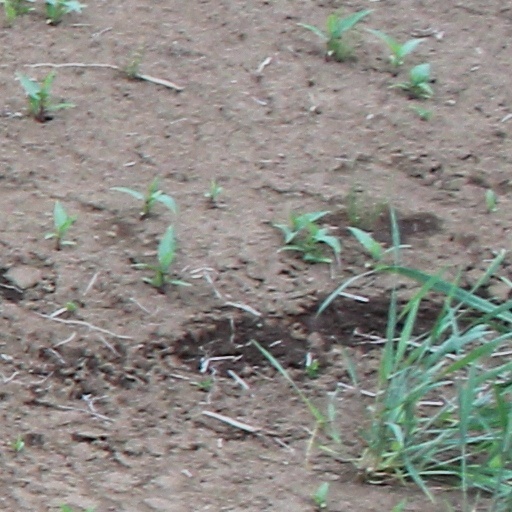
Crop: wheat